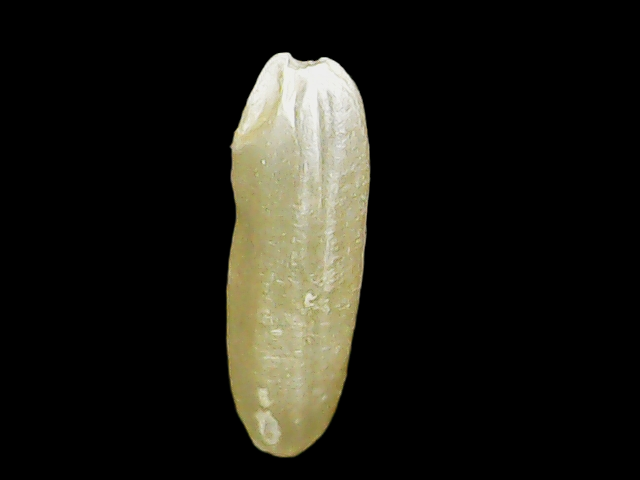
Rice variety: Binadhan16